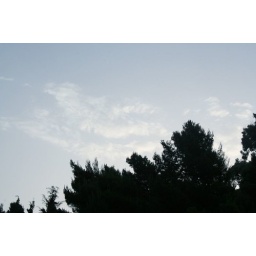
trees in the sky